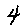
Label: 4